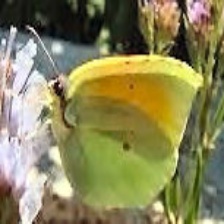
Species: CLEOPATRA
Butterfly family (ImageNet category): sulphur_butterfly